Hidatsa

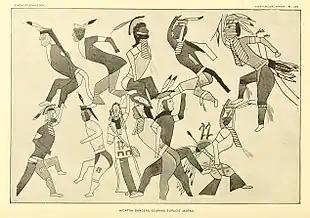
Celebrating Hidatsa warriors with exploit marks on body and dress. "X" designates a coup and "U" turned upside down designates captured horses. Drawn by a Hidatsa in the late 19th century.

The Hidatsa tribe was one party in the Treaty of Fort Laramie, 1851. Along with the Mandan and the Arikara, they got a treaty on land north of Heart River. Eleven years later, the Three Tribes would not inhabit a single summer village in the treaty area. The Lakota had more or less annexed it, although a participant in the peace treaty.